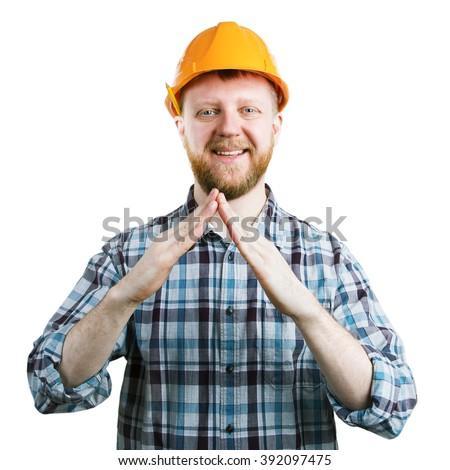
man in a helmet folded house from hands